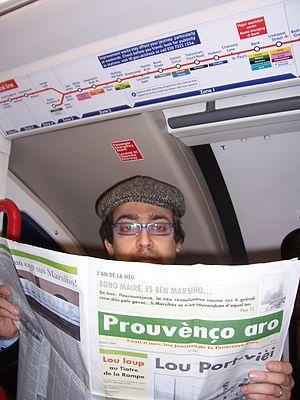
Lecteur du journal ""Prouvenço aro"" à Londres."
Prouvènço d'aro est un journal mensuel français d'expression provençale.